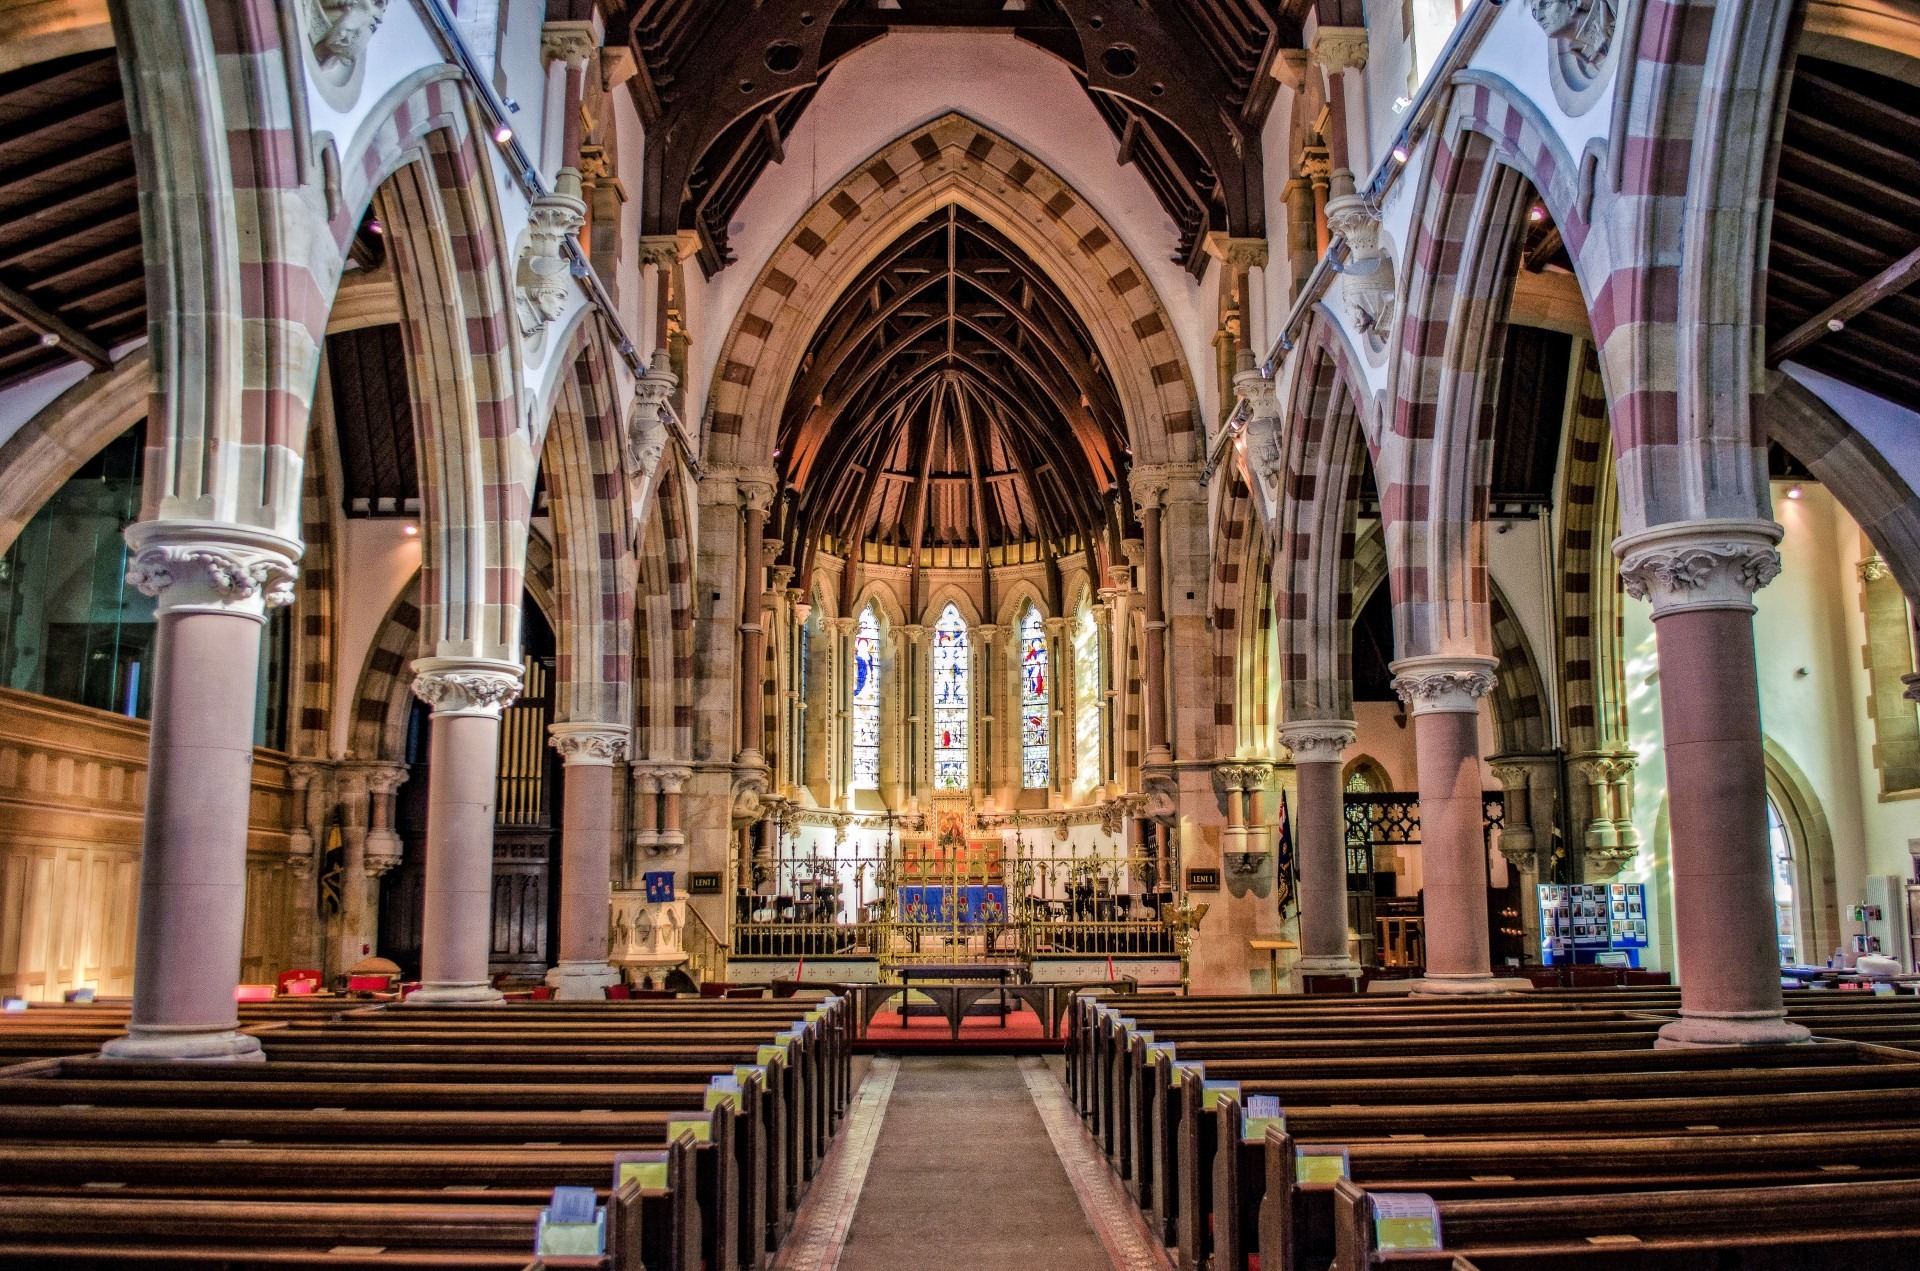
architecture, bench, interior, building, celebration, religion, church, cathedral, chapel, christian, decor, place of worship, pew, spiritual, aisle, religious, worship, holy, basilica, spirituality, belief, quite, absence